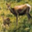
Label: deer